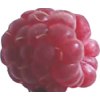
Label: raspberry